Wrightville

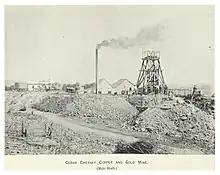
Chesney Mine c.1899 (Carne)

Wrightville was a mining village in the Orana region of New South Wales, Australia. Once it was a significant settlement, with its own municipal government, public school, convent school, post office, police station, four hotels, and railway connection. At its peak, around 1907, its population probably reached 2,000 people. Its site and that of the adjacent former village of Dapville are now an uninhabited part of Cobar.